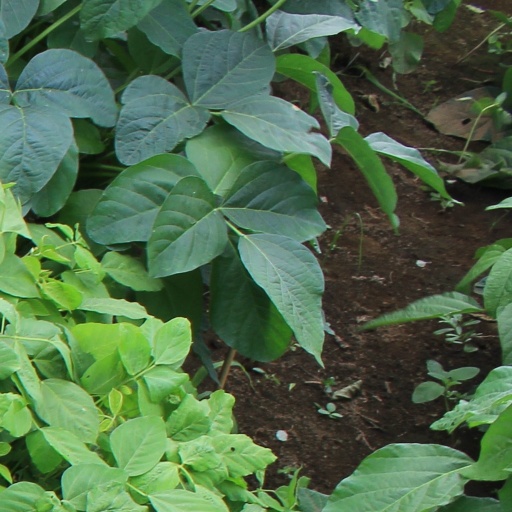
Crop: soybean